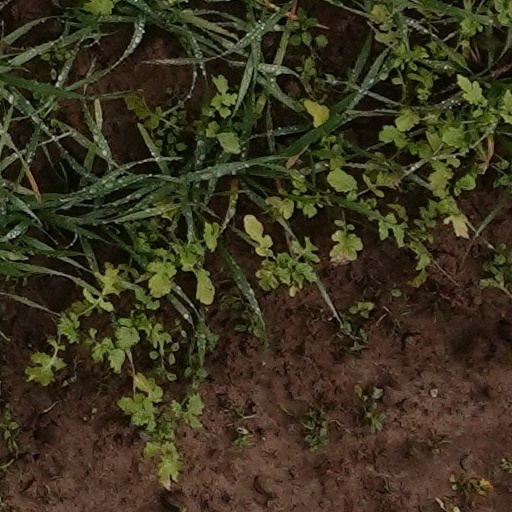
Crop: wheat